Describe the emotion expressed in this image:  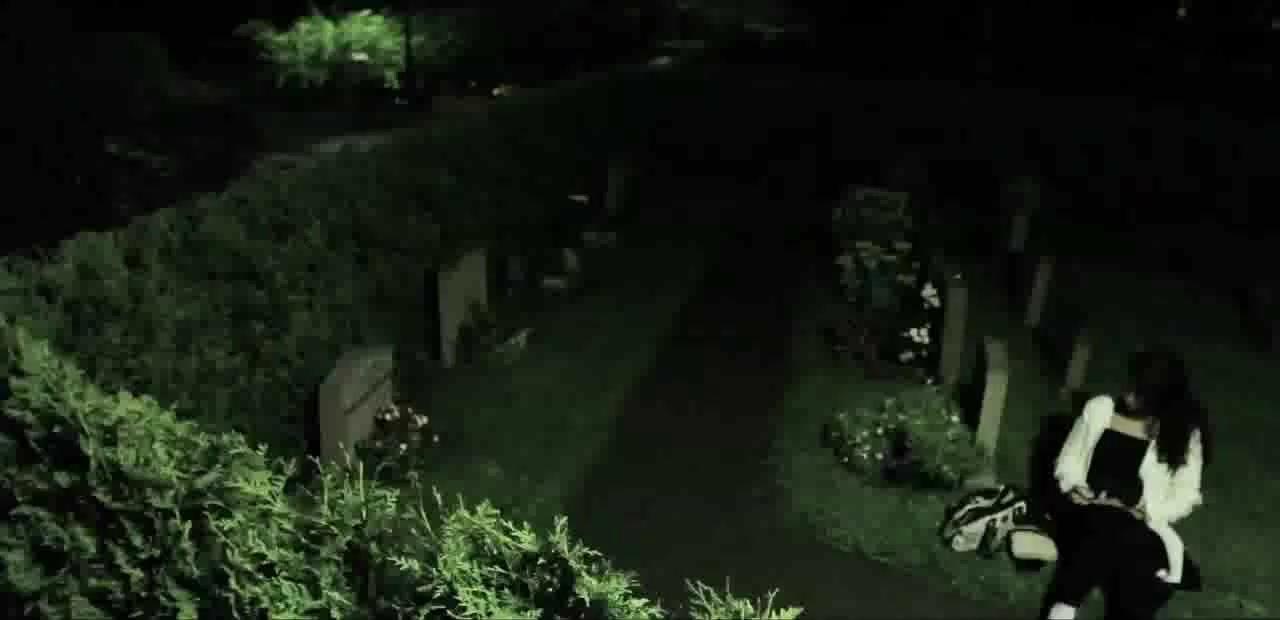
This person displays Fear, valence and arousal with low intensity.